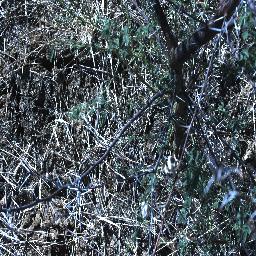
Label: prickly_acacia